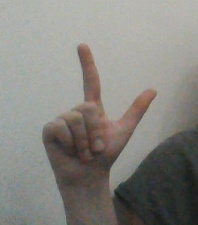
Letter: laam